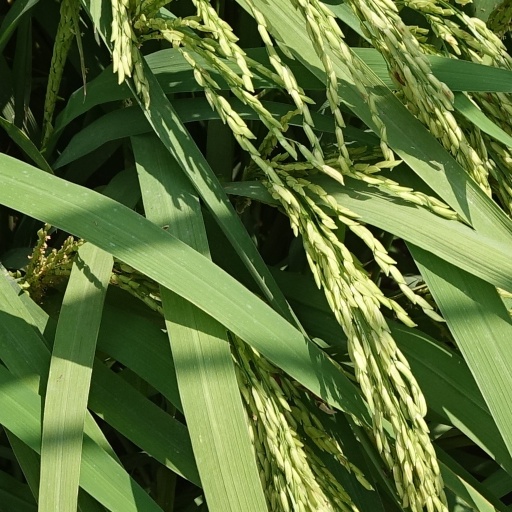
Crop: rice